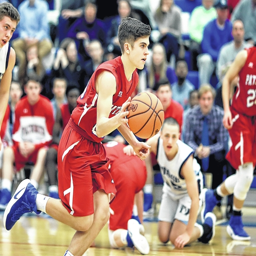
person brings the ball down the court against sports team .